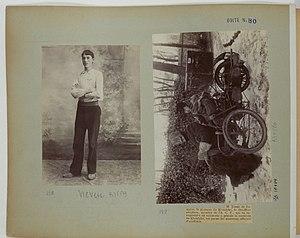
La ruée vers l'or du Klondike quelquefois appelée ruée vers l'or de l'Alaska et plus rarement ruée vers l'or du Yukon est une ruée vers l'or qui attira environ 100 000 prospecteurs dans la région du Klondike dans le territoire canadien du Yukon entre 1896 et 1899. De l'or y fut découvert le 16 août 1896 et lorsque les nouvelles arrivèrent à San Francisco l'année suivante, elles entraînèrent une ruée. Le trajet à travers le terrain difficile et le climat froid avec de lourdes charges se révéla trop dur pour de nombreux prospecteurs et entre 30 000 et 40 000 seulement arrivèrent sur place. Environ 4 000 trouvèrent de l'or. La ruée se termina en 1899 lorsque de l'or fut découvert à Nome en Alaska et de nombreux prospecteurs quittèrent le Klondike. La ruée a été immortalisée par des livres comme L'Appel de la forêt et des films tels que La Ruée vers l'or.